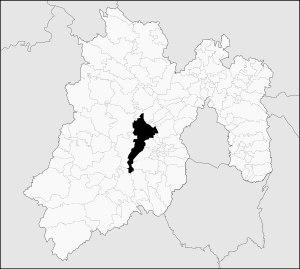
Toluca est l'une de 125 municipalités de l'État de Mexico au Mexique.